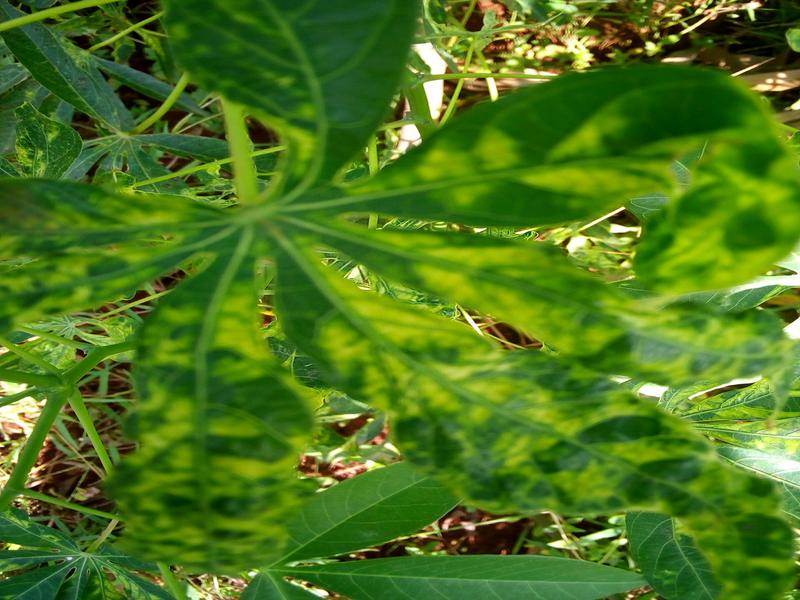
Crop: cassava
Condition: mosaic_disease